North Dakota Heritage Center

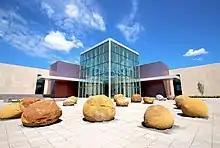
North Dakota Heritage Center & State Museum front entrance

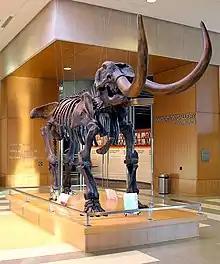
Mastodon skeleton on display in the museum

The North Dakota Heritage Center & State Museum, located on the North Dakota State Capitol grounds in Bismarck, is the state of North Dakota's official history museum. The original building, which was opened in 1981, is operated by the State Historical Society of North Dakota and features permanent and temporary exhibits. In June 2008, the museum became home to a rare mummified Edmontosaurus with fossilized skin.